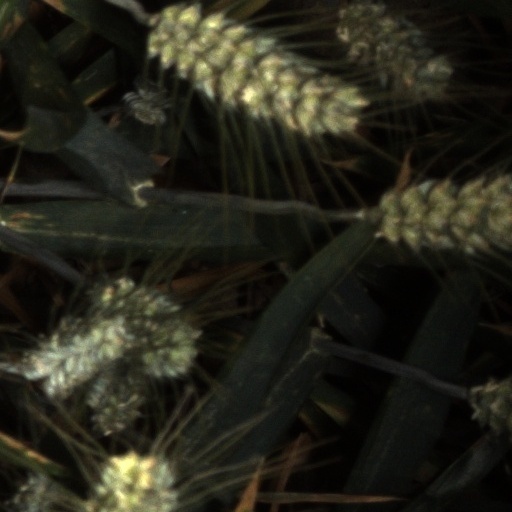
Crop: wheat